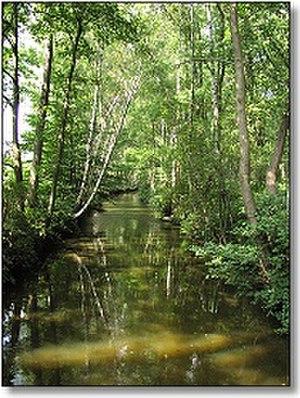
Rivière affluent de la Meuse, Allemagne &amp
Le Swalm est une rivière de l'Allemagne et des Pays-Bas, affluent de la Meuse.